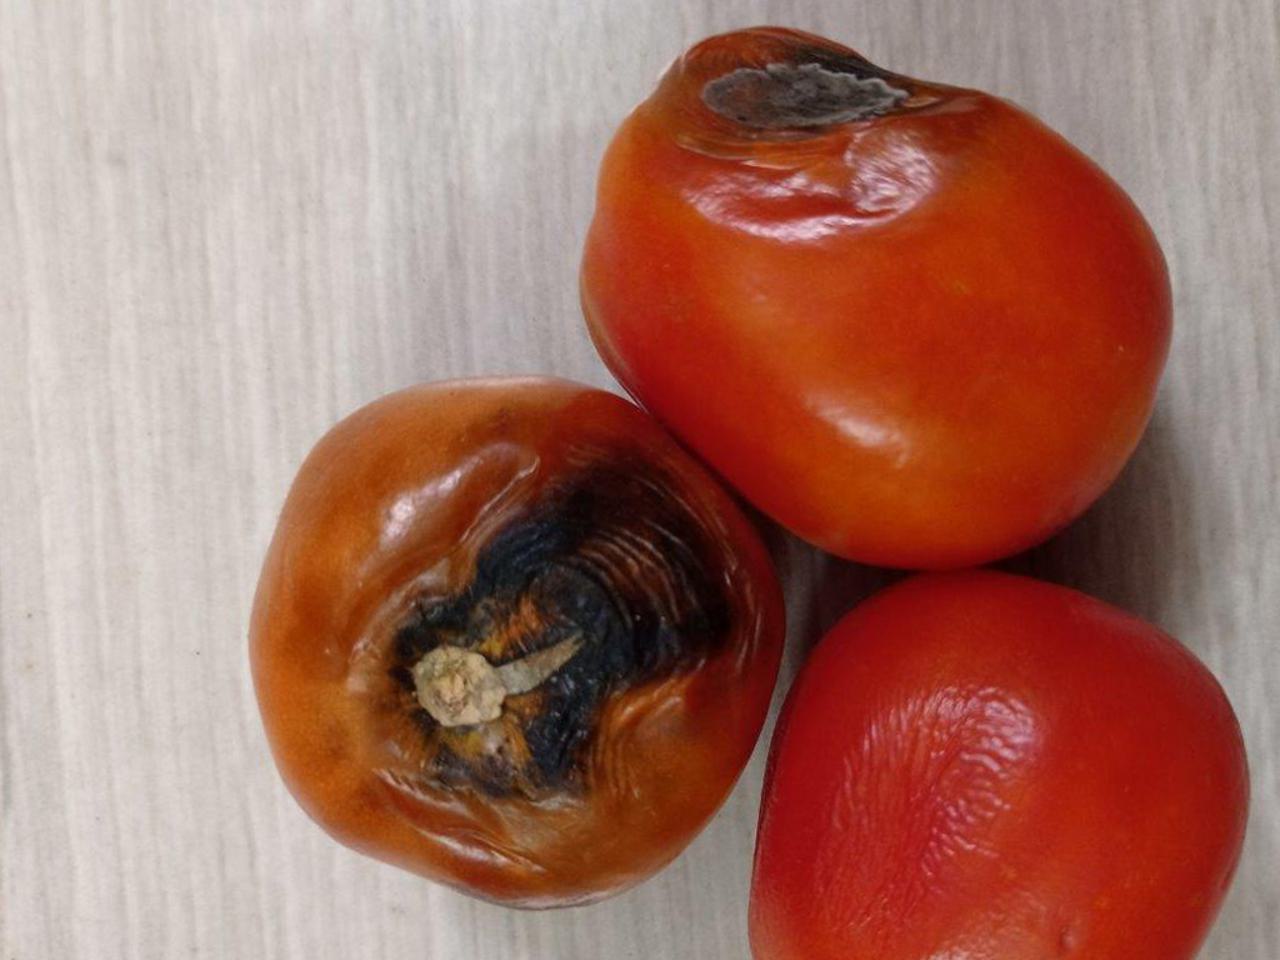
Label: Rotten